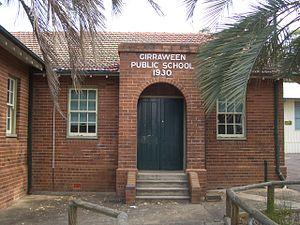
Girraween est une ville de la banlieue de Sydney en Nouvelle-Galles du Sud.